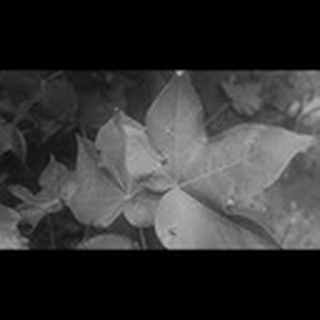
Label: cotton_target_spot